Dukes Creek

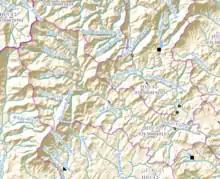
Map showing Dukes Creek and its sub-watershed (outlined in pink), and the Chattahoochee River

The creek watershed is designated by the United States Geological Survey as sub-watershed HUC 031300010103, is named Dukes Creek sub-watershed, and drains an area of about 22 square miles west and south of Helen, as well as west and south of the Chattahoochee River headwaters.